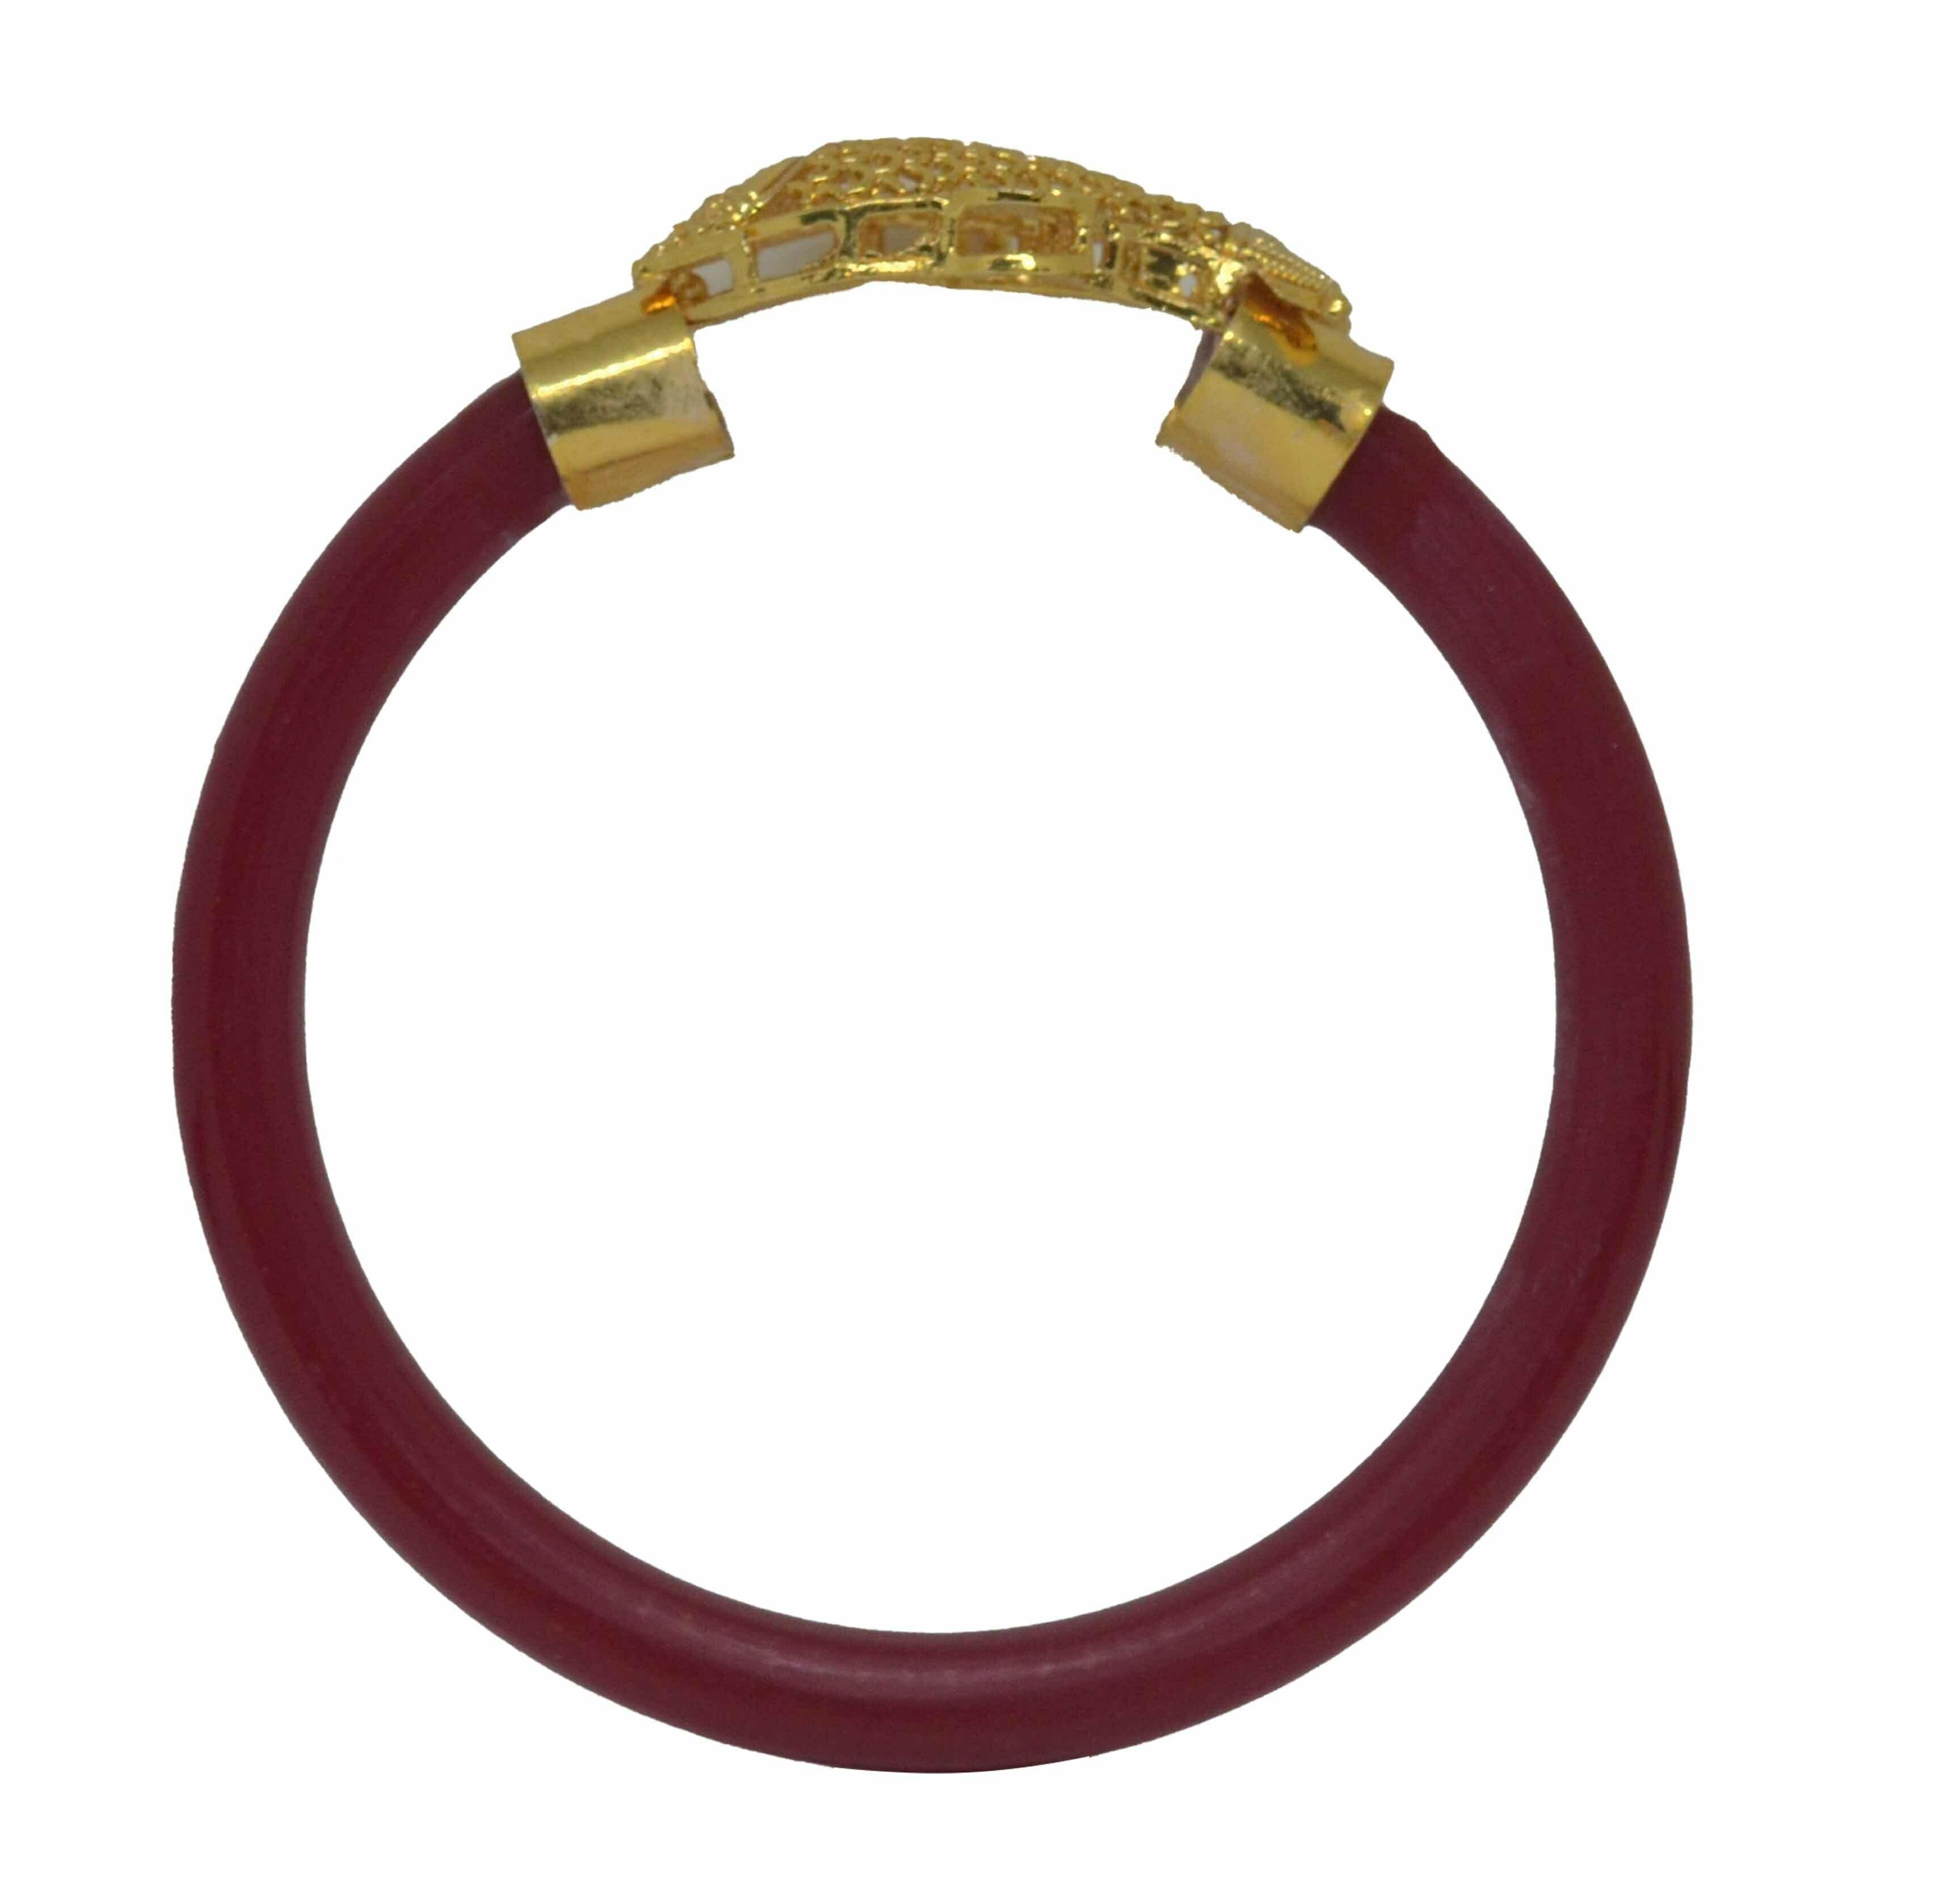
BOVZEN Gold Plated Plastic Bengali Red Bangle (2-6)
Type: Bangles
Brand: BOVZEN
Price: Rs. 239
A Gold Plated Piece in the mouth of the Bengali Red Bangle
Features: Handmade Gold Plated Bangles### Its from West Bengal###Best quality Gold plating on Copper for long lasting###Base material is high quality Acrylic pipe
Included: 1-Pieces-Glod-Plated-Pola-Bangle